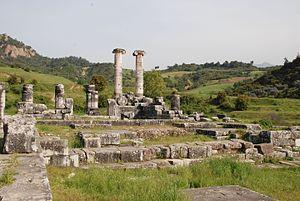
Cet article recense les sites inscrits au patrimoine mondial en Turquie.